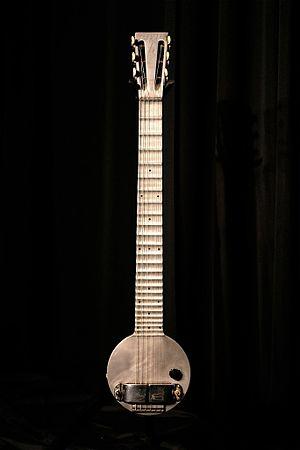
La guitare électrique est un type de guitare qui produit des sons grâce à des capteurs électromagnétiques. Les musiciens français appellent souvent micros les transducteurs de guitare électrique, qui transformant les vibrations des cordes en un signal électrique qui peut être modifié par divers accessoires comme des potentiomètres de volume ou de tonalité et des pédales d'effets avant d'être converti en un son par un ampli.
La musique hawaïenne est la musique originaire d'Hawaï. Elle se manifeste par des chants traditionnels maori accompagnés de danse et l'utilisation d'instruments notables tels que la guitare hawaïenne. Elle a des similitudes avec la musique polynésienne et la musique maorie, mais du fait du statut politique de l'île, elle subit aussi une grosse influence de la musique des États-Unis.
Rickenbacker est un fabricant américain de basses et de guitares acoustiques et électriques. La société est basée à Santa Ana, en Californie, où sont produits tous les instruments. Réputé pour la qualité et le prix de ces derniers, Rickenbacker est le principal fabricant de guitares aux États-Unis en volume, Fender, Gibson et les autres grandes marques américaines ayant délocalisé l'essentiel de leur production à l'étranger. L'impossibilité de s'étendre localement en raison des tarifs de l'immobilier entraîne des temps de livraisons assez longs, mais le côté artisanal qu'a voulu conserver la firme permet de présenter des instruments à la qualité et au soin de fabrication comparables à ceux d'un luthier.
George Delmetia Beauchamp, musicien et entrepreneur, est l'inventeur de la guitare électrique.